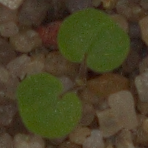
Label: smallflowered_cranesbill